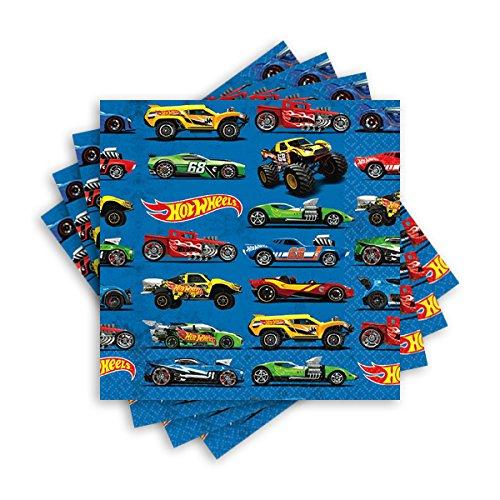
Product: Hot Wheels Wild Racer Beverage Napkins, Party Favor
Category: Toys & Games | Party Supplies | Party Tableware | Napkins
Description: Astound your guests with a collection of race cars on beverage napkins.
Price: $5.25
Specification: ProductDimensions:5x5x0.6inches|ItemWeight:0.64ounces|ShippingWeight:0.64ounces(Viewshippingratesandpolicies)|DomesticShipping:ItemcanbeshippedwithinU.S.|InternationalShipping:ThisitemcanbeshippedtoselectcountriesoutsideoftheU.S.LearnMore|ASIN:B01BHFXTZE|Itemmodelnumber:501551|Manufacturerrecommendedage:4-12years